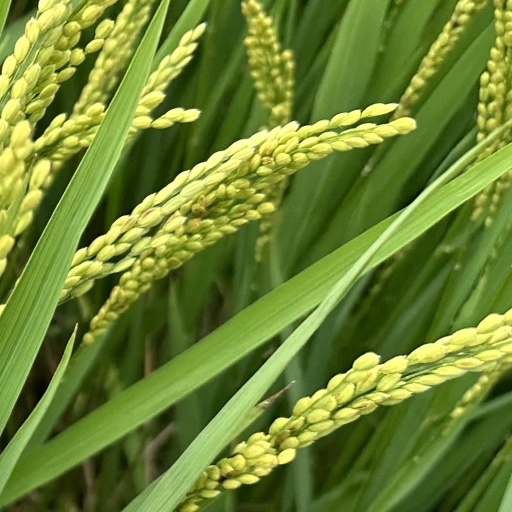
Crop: rice